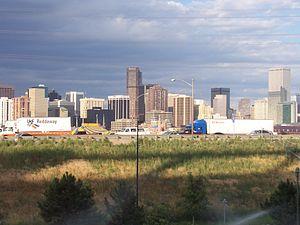
L'Interstate 25 au Colorado est un segment de l'Interstate 25, la principale autoroute nord-sud du centre-ouest des États-Unis. Cette autoroute, mieux connue globalement sous le nom de Pan-American Freeway, relie le sud du Nouveau-Mexique au nord du Wyoming, à Buffalo.
L'Interstate 25 est une autoroute inter-États située dans l'ouest des États-Unis d'Amérique. Son numéro indique qu'elle est en majorité une route nord-sud. Elle relie Las Cruces, Nouveau-Mexique, à Buffalo, Wyoming.